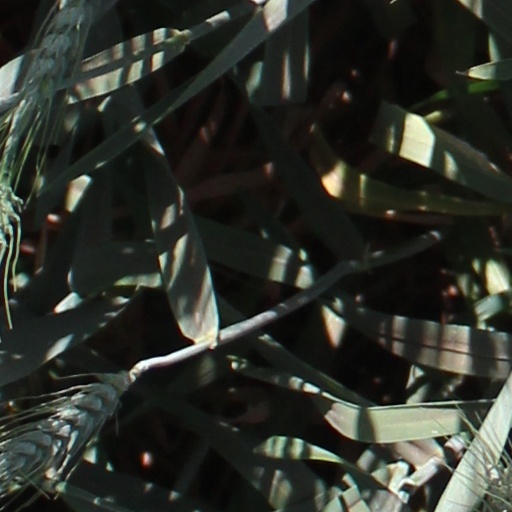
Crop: wheat